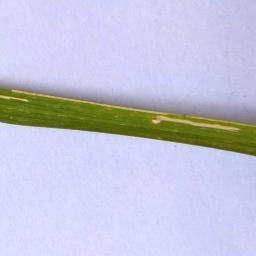
Label: Rice___Leaf_Blast